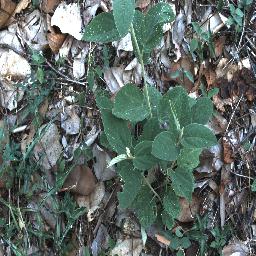
Label: negative